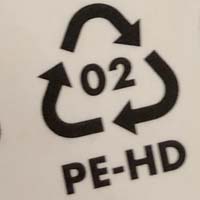
Plastic recycling code class: 2_high_density_polyethylene_PE-HD